Alexander Schwarzman

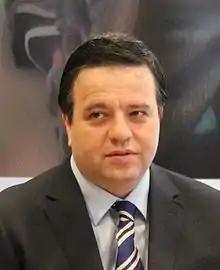
Alexander Schwarzman in 2013

Alexander Mikhailovich Schwarzman (born 18 September 1967 in Moscow) is an international grandmaster in international draughts, Russian draughts and Brazilian draughts from Russia. He is known for his creative playing style, especially his positional sacrifices and his high number of elegant games involving encirclements.